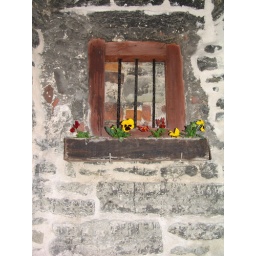
Forgotten flower box in Katariina Passage